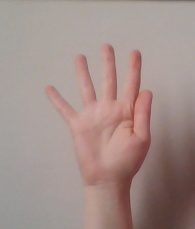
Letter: sheen